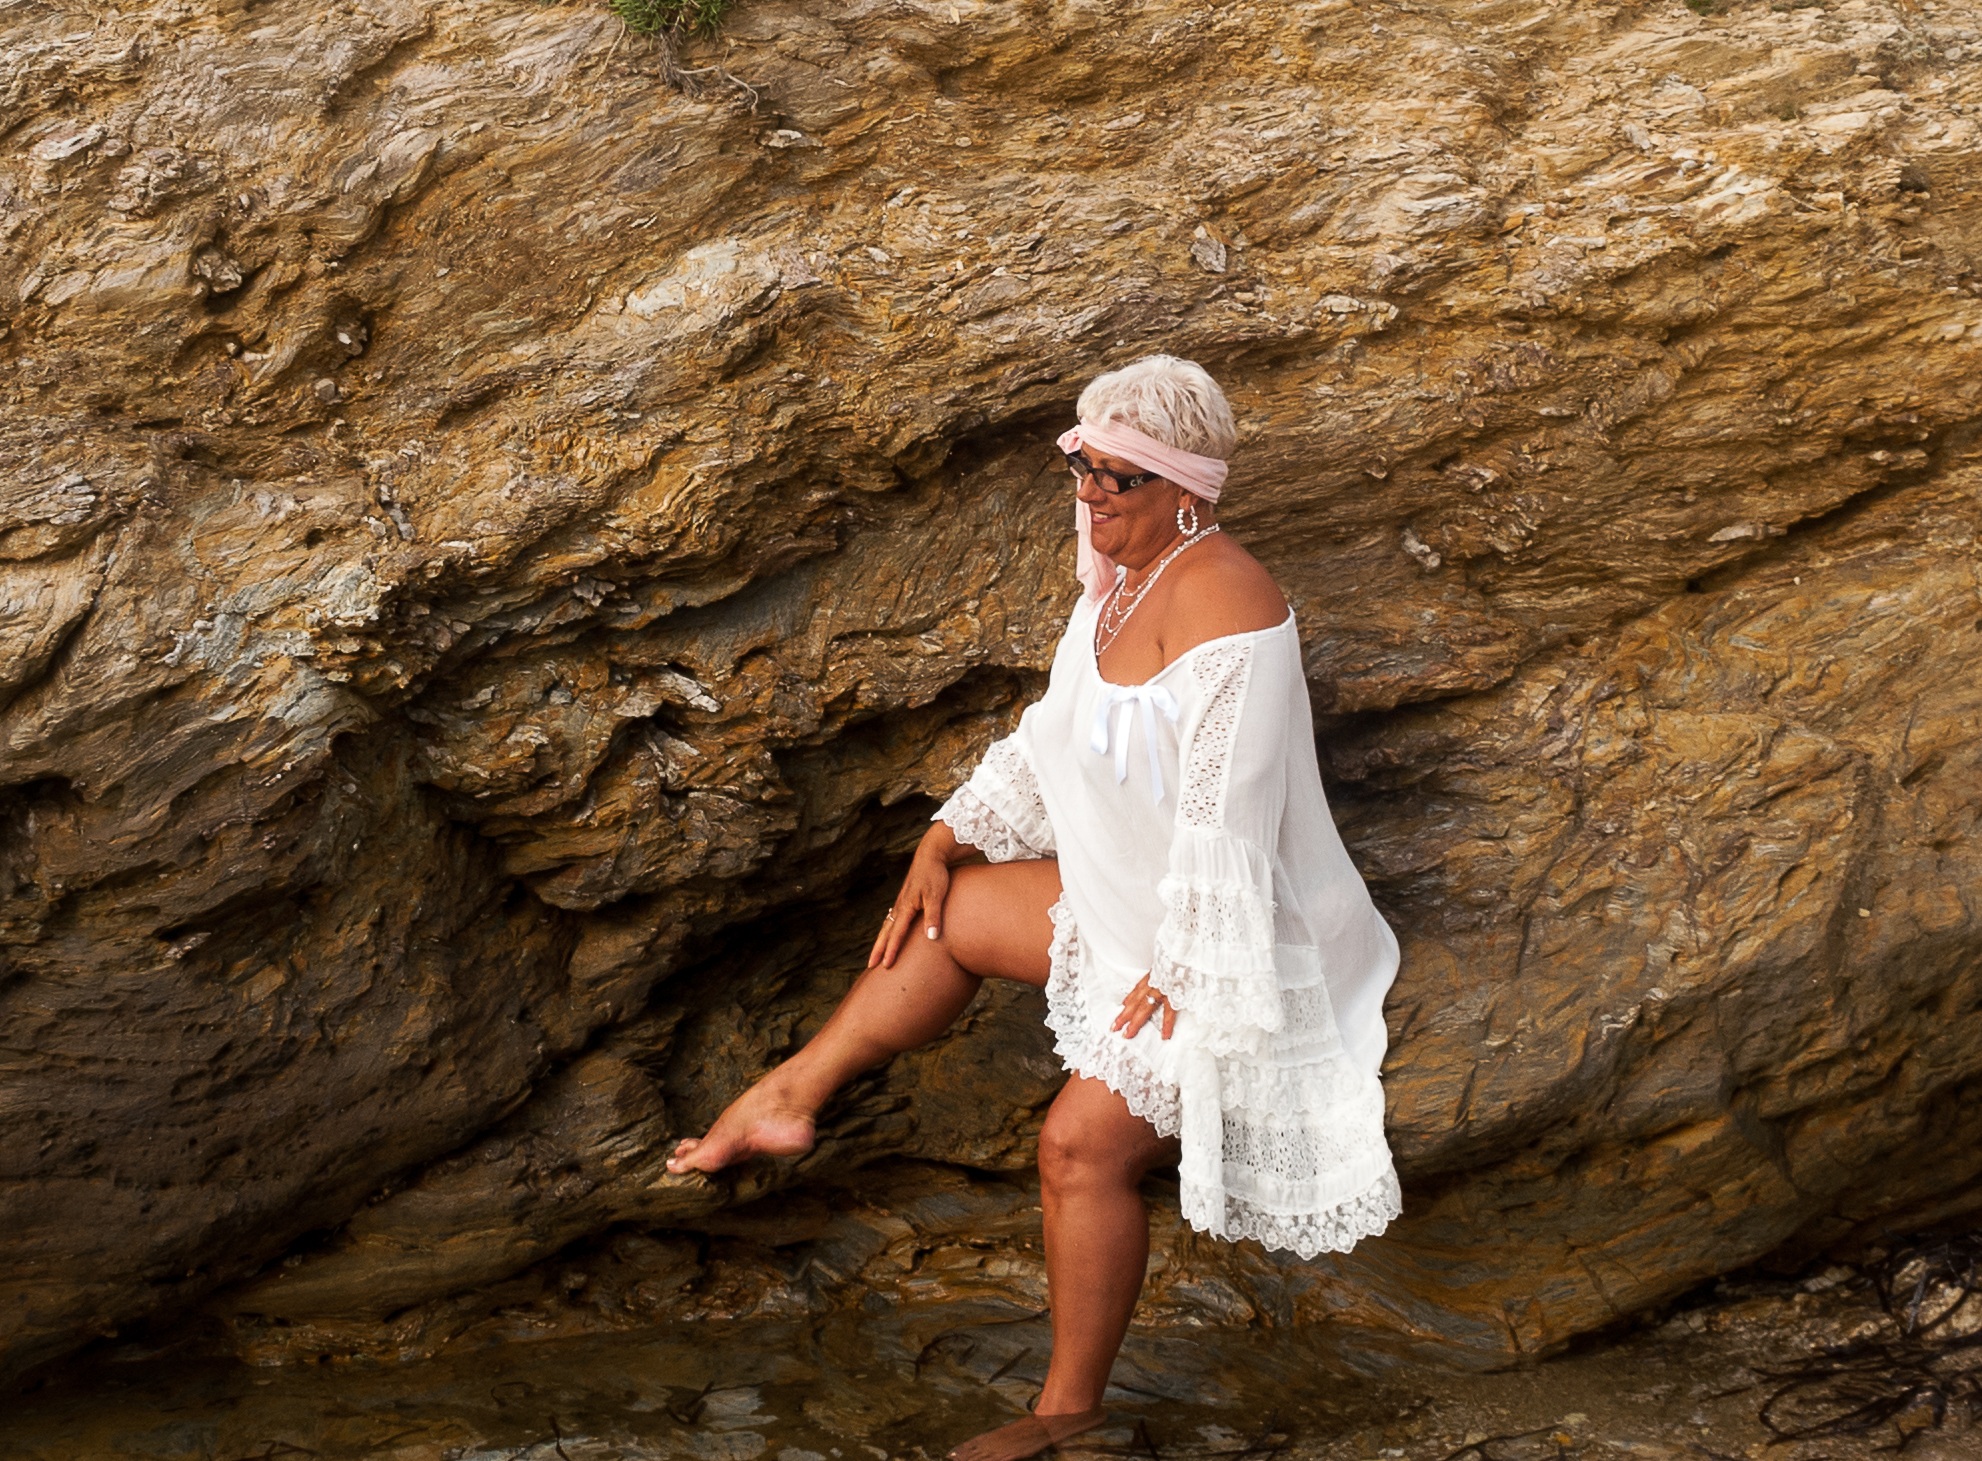
rock, woman, white, adventure, formation, rock climbing, geology, sensual, sensuality, assisi, sport climbing